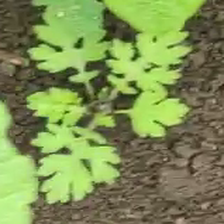
Weed species: Gajar_gavat_(Parthenium hysterophorus)